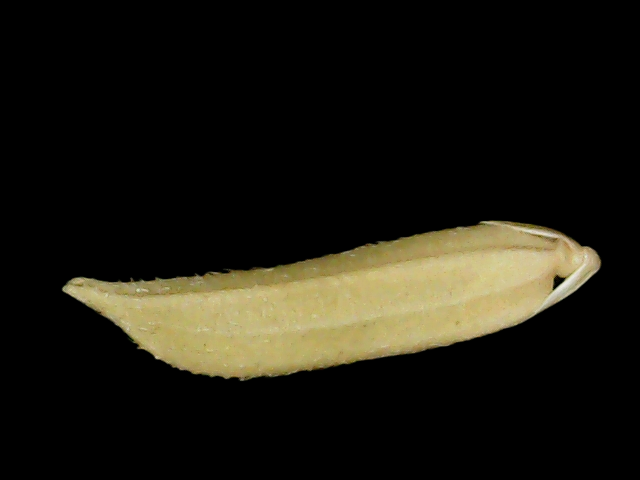
Rice variety: Binadhan25